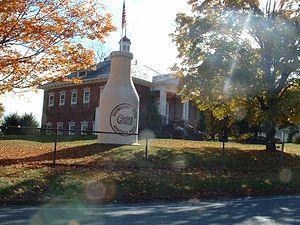
Whately est une ville du comté de Franklin dans le Massachusetts, aux États-Unis.